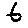
Label: 6